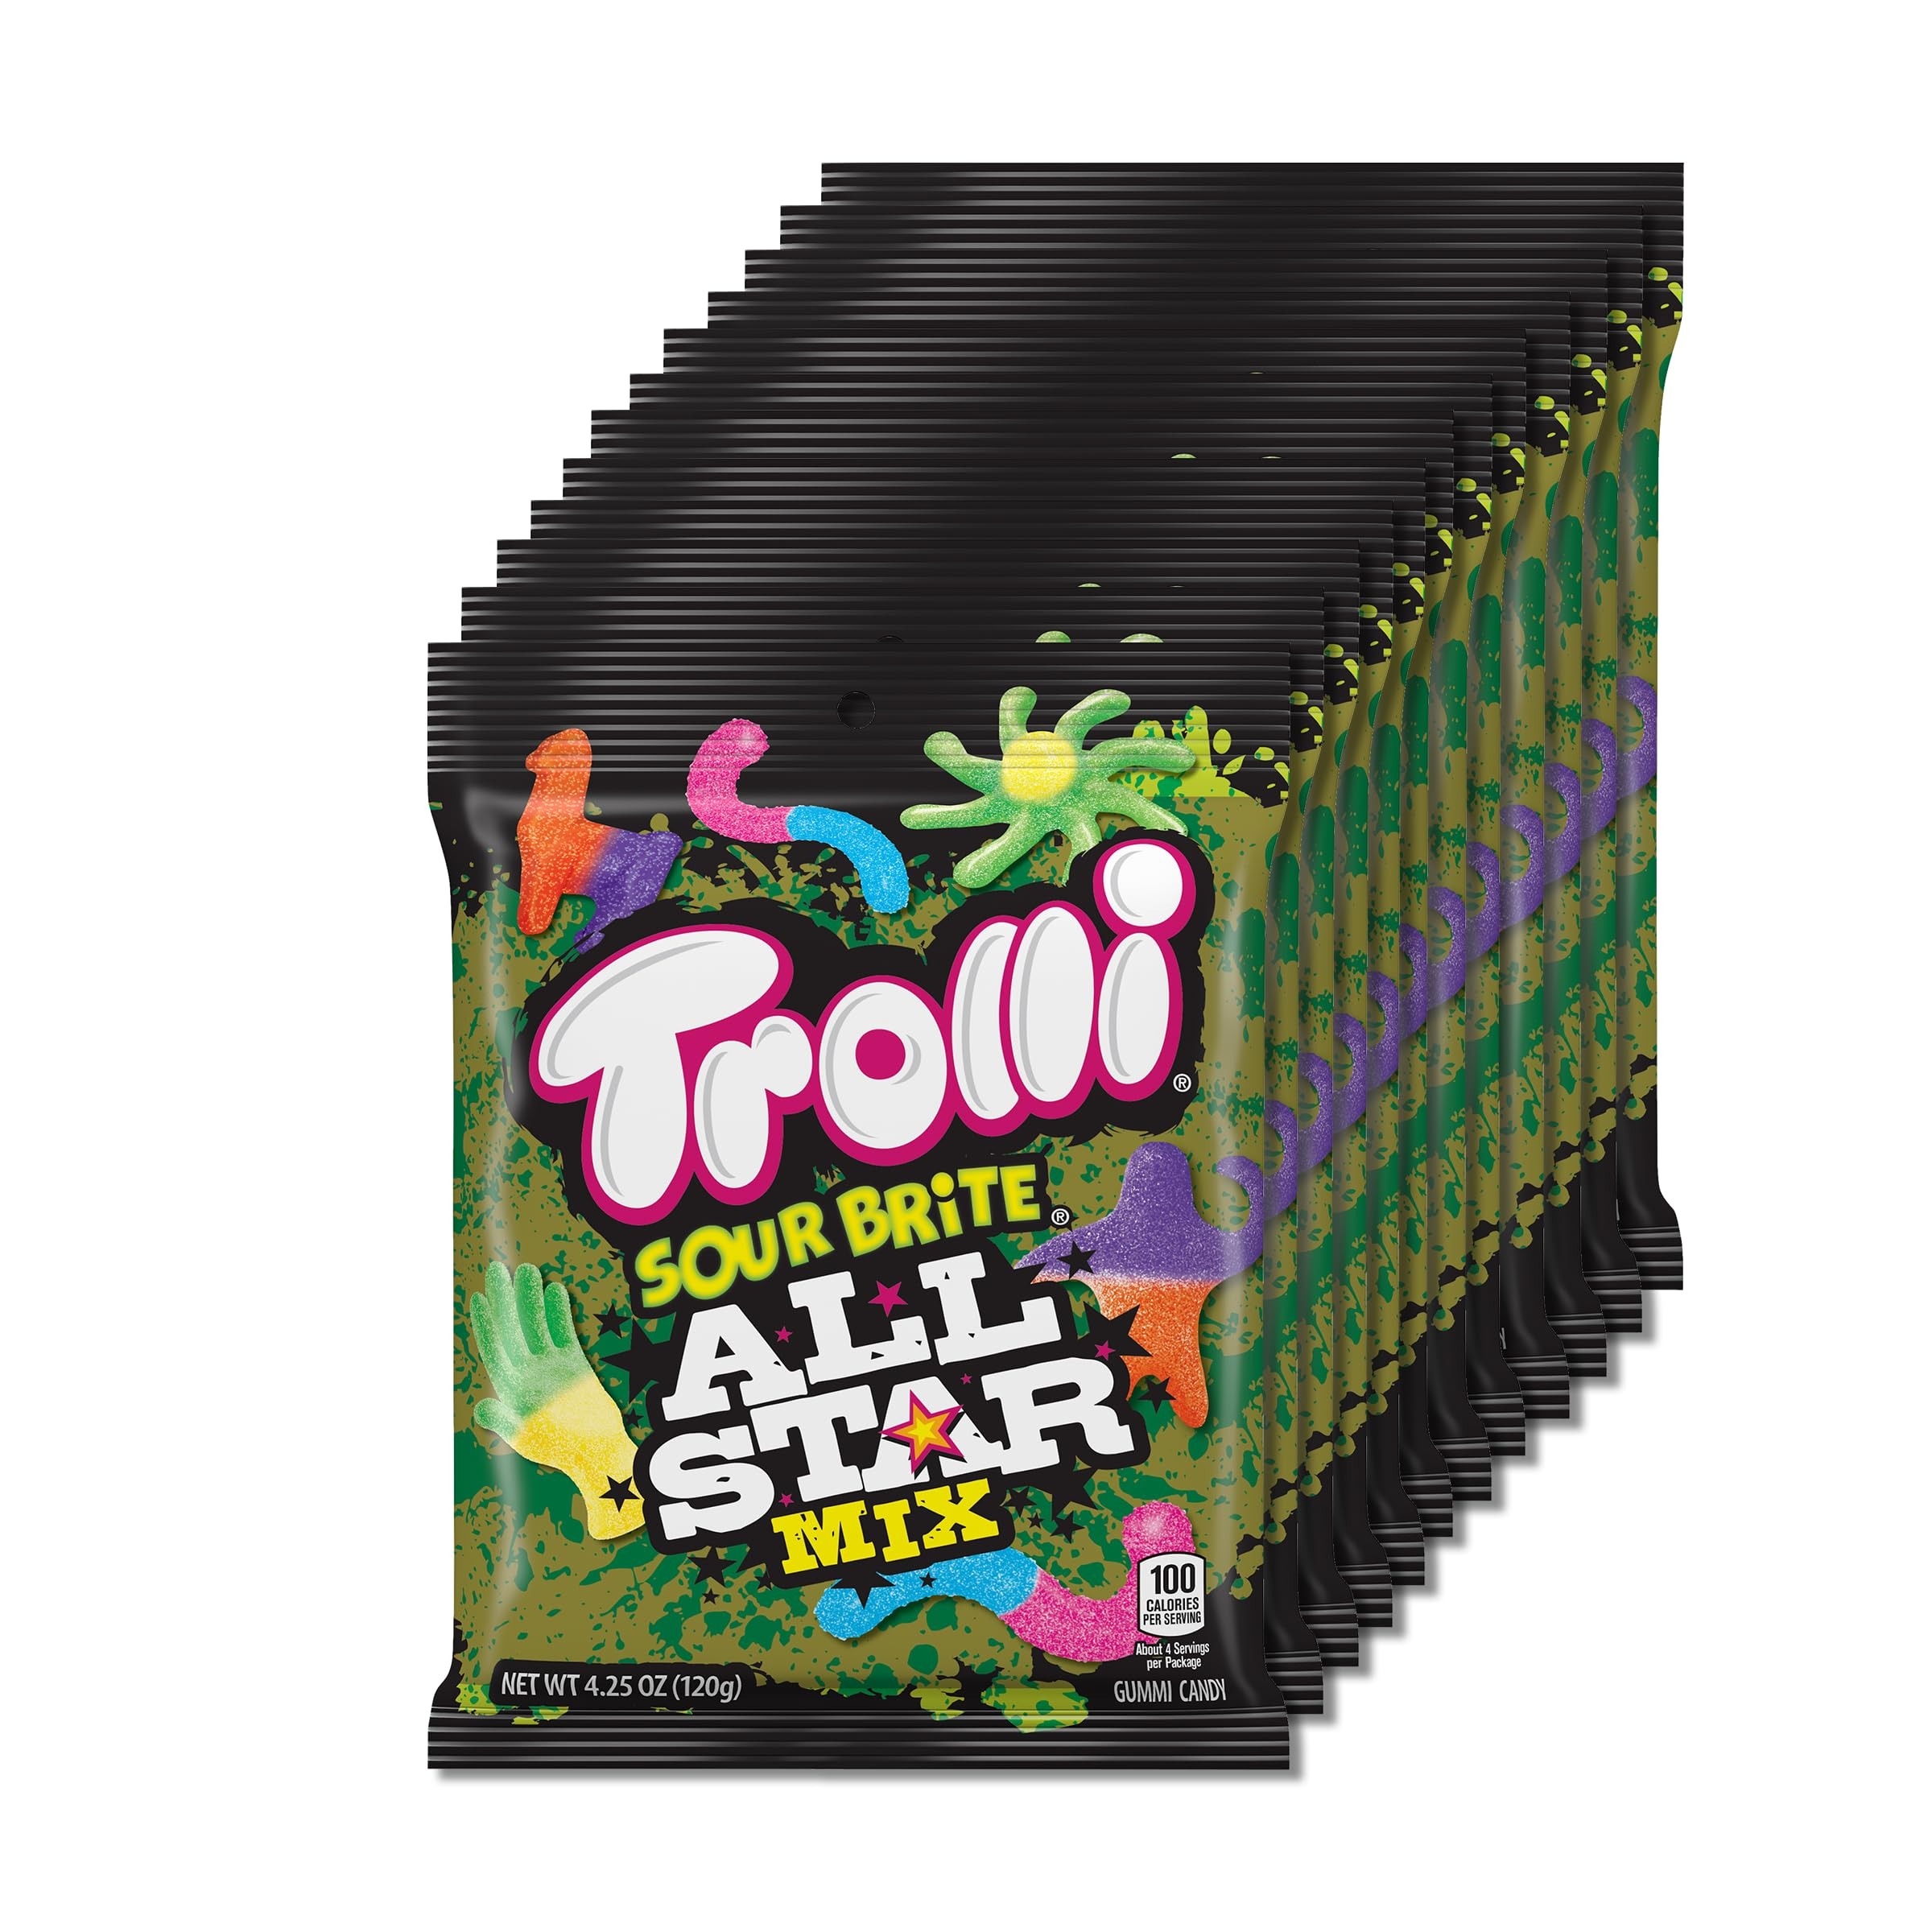
Item Name: Rubbermaid Commercial Products 2-Shelf Service/Utility Cart with Wheels, 300-Pound Capacity, Black, Lipped Shelves with Handle, Use in School/Restaurant/Warehouse/Manufacturing
Bullet Point 1: ADVANCED MATERIAL CONSTRUCTION: High density structural foam construction makes this 2 self rolling cart sturdy, lightweight, and maneuverable; it also won’t rust, dent, chip or peel
Bullet Point 2: PERFECT FOR HEAVY LOADS: This service cart with wheels is perfect for transporting materials, supplies, and heavy loads in almost any environment. Structural foam provides more durability than other materials, offering 500 pounds of weight capacity
Bullet Point 3: EASY MANEUVERABILITY: Ergonomically designed push cart handle provides optimum hand placement and push height improving control and worker safety; Navigate warehouses, classrooms, loading docks, or stock rooms with ease
Bullet Point 4: SPECIALLY DESIGNED WHEELS: 5 inch non marking thermoplastic rubber swivel casters absorb shock, provide floor surface protection, and quiet operation; Excellent on linoleum, tile, terrazzo, wood, smooth concrete, and carpet
Bullet Point 5: PEERLESS CUSTOMIZATION: Molded-in storage compartments, holsters, hooks, and notches, customizable fittings, and easy-access bottom shelf make space for all your tools and keep them close at hand. Built in V-notch holds pipe securely for safe cutting
Bullet Point 6: MADE IN USA: Recognized as a “Brand of the Century”, Rubbermaid is 1 of only 100 companies named as having an impact on the American way of life; Rubbermaid Commercial Products are made in Winchester, Virginia
Bullet Point 7: 1 YEAR WARRANTY: Rubbermaid warrants to the original owner that this product is free from defects in material and workmanship for a period of 1 year from the date of the original purchase
Bullet Point 8: DIMENSIONS: 34.25 inches x 17.38 inches x 31.5 inches
Bullet Point 9: 5" non-marking swivel casters absorb shock, provide floor surface protection, and quiet operation
Value: 51.0
Unit: Ounce

Price: 22.075